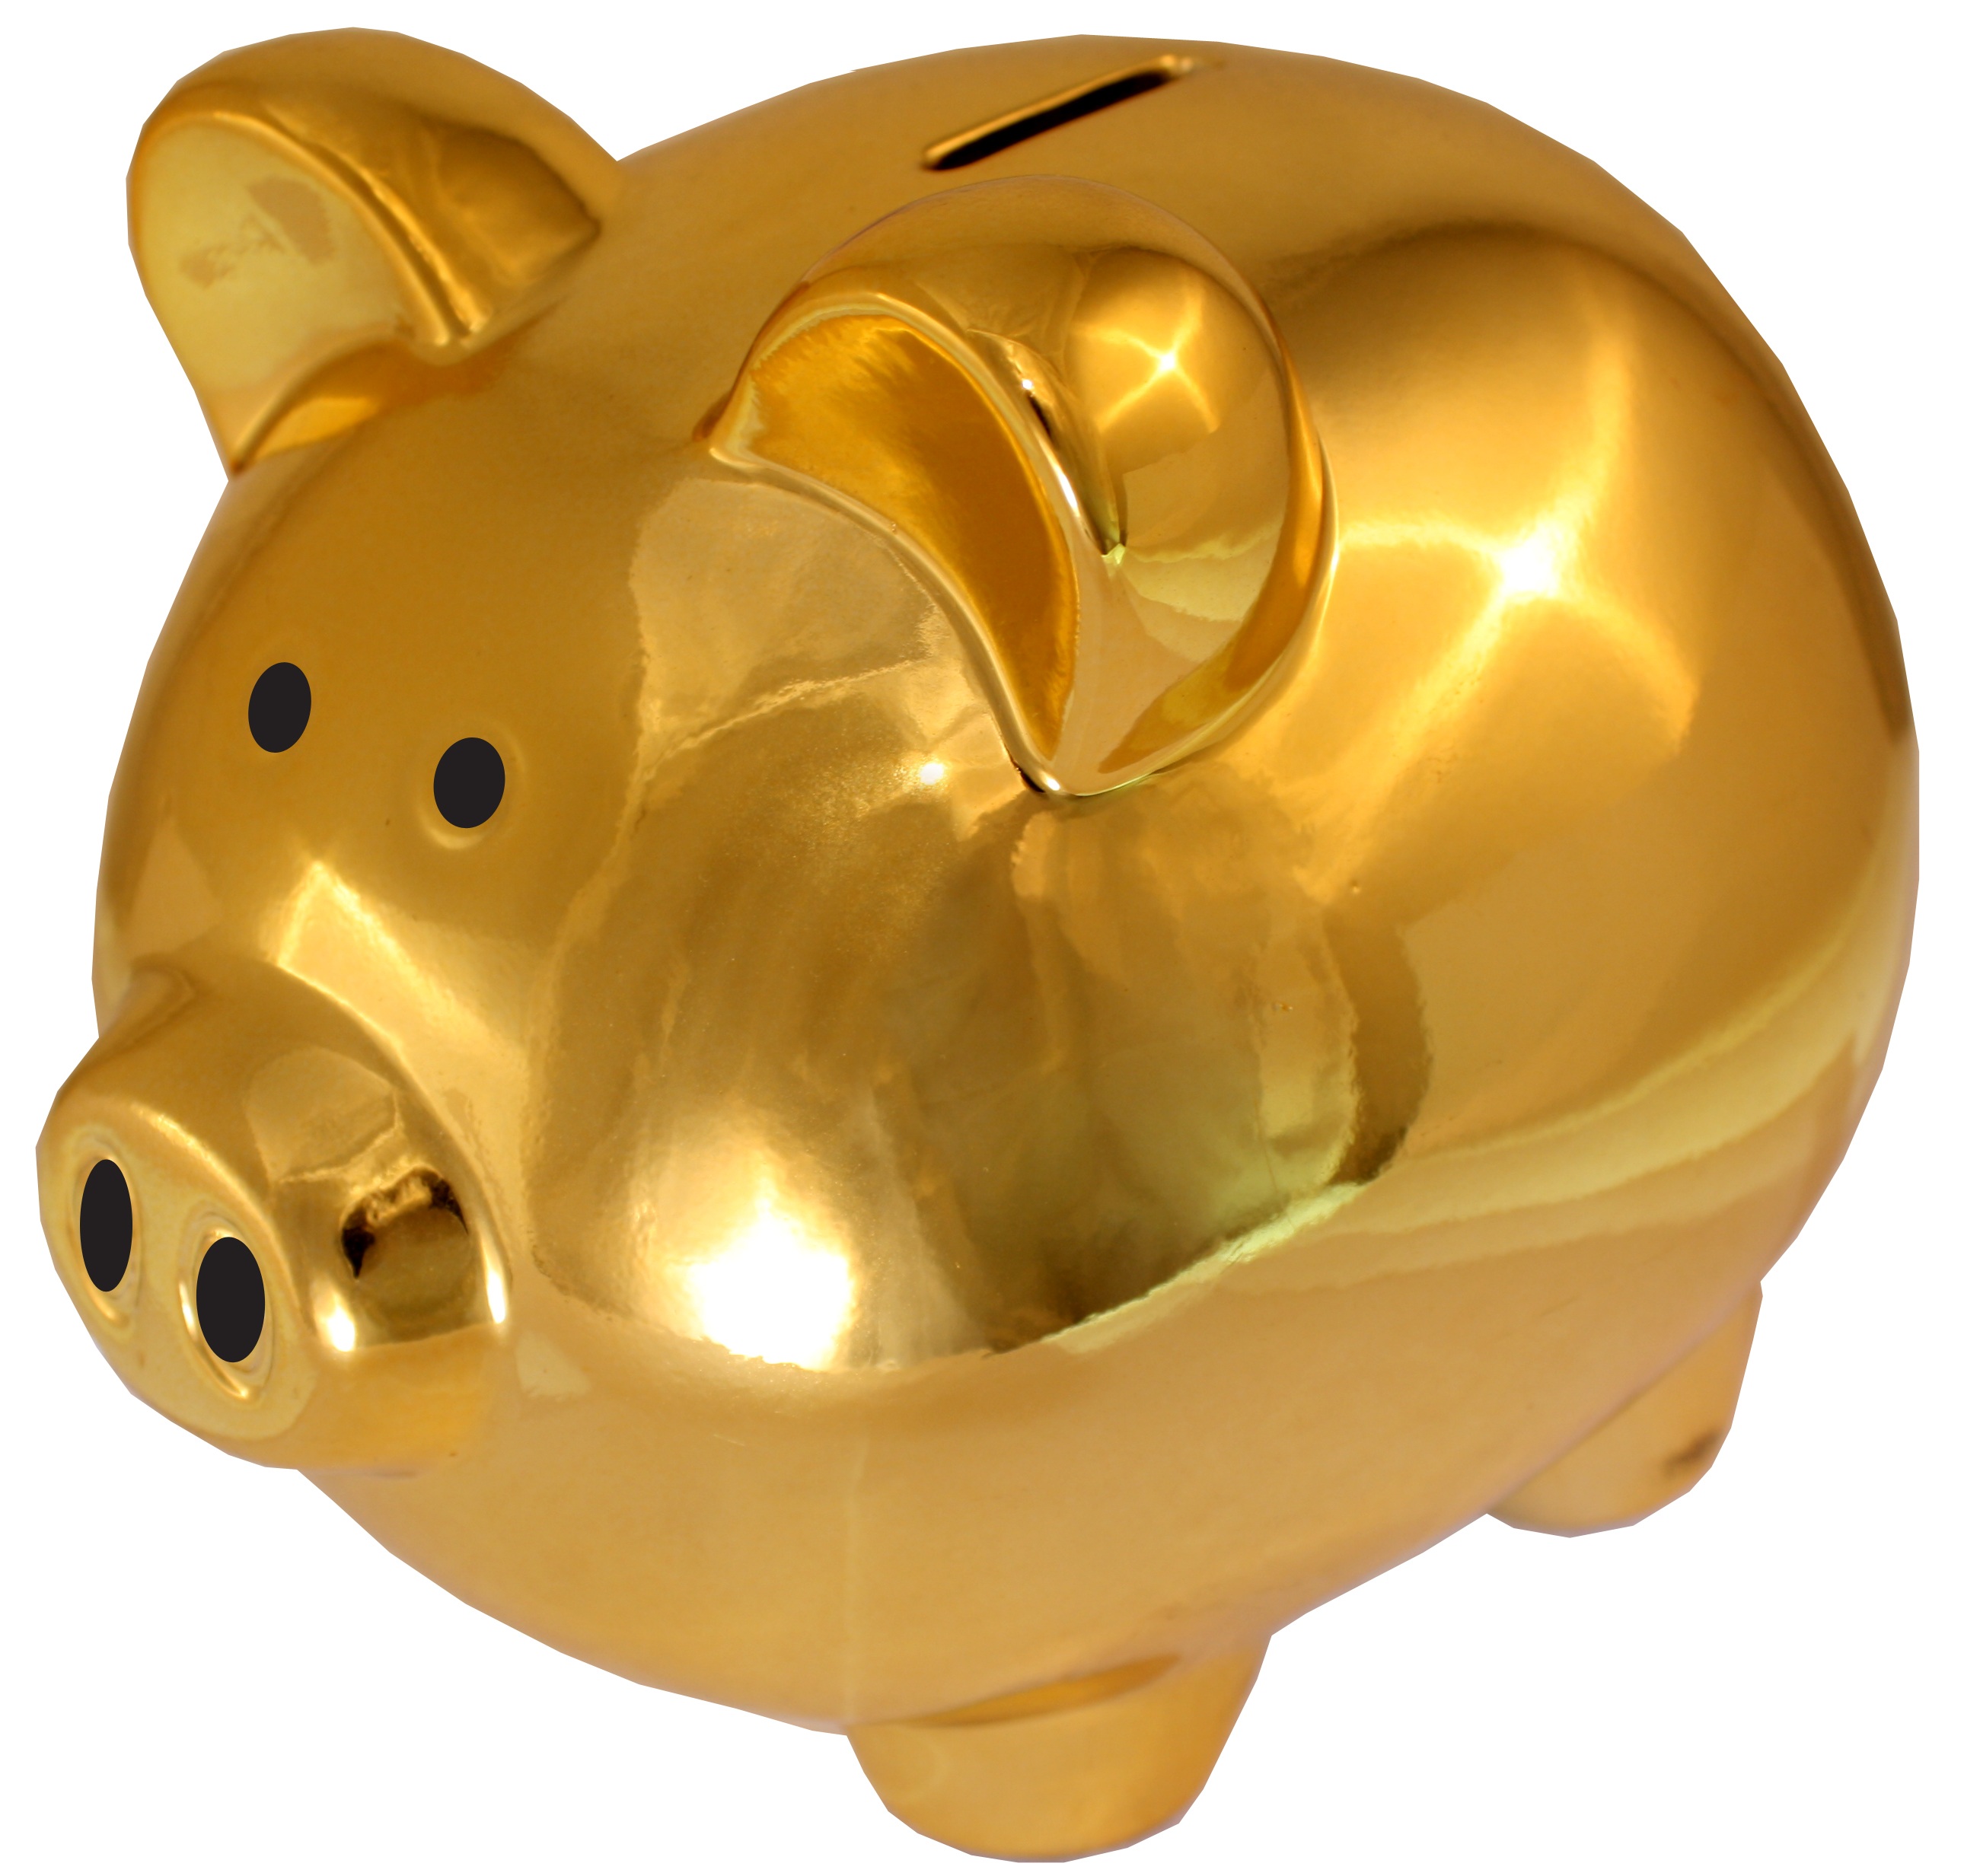
cute, money, musical instrument, product, bank, gold, brass, reserve, euro, piggy bank, pig, not, thrift, economy, collect, save, seem, coins, spend, cent, finance, insurance, smash, expenditure, cash injection, interest, savings book, financial institution, world savings day, save money, savings bank, checkout, bank note, golden saving sham